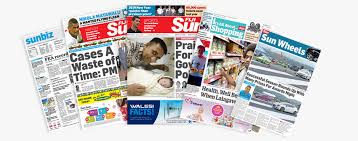
Label: paper